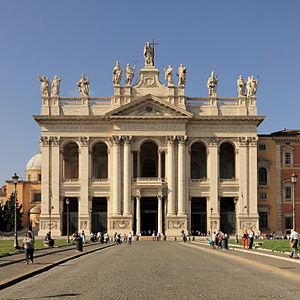
Une cathédrale est, à l'origine, une église où se trouve le siège de l'évêque ayant la charge d'un diocèse. La cathédrale est en usage dans l'Église catholique, l'Église orthodoxe, l'Église anglicane.